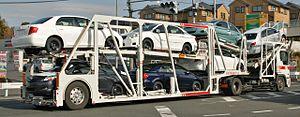
Une semi-remorque est une remorque routière destinée au transport de marchandises dont la particularité est de reposer sur un ou plusieurs essieux, à l'arrière, et sur le véhicule tracteur, à l'avant, par l'intermédiaire d'une plateforme appelée sellette ou appelé aussi verrou coupleur, de sorte que le tracteur supporte une partie notable du poids de la remorque et de son chargement.
Un conducteur de poids-lourds, aussi appelé camionneur ou chauffeur routier, est chargé du transport routier réglementé de marchandises par camion.